Ildar Pomykalov

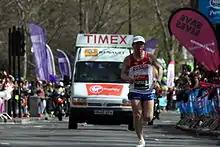
Ildar Pomykalov during 2013 London Marathon

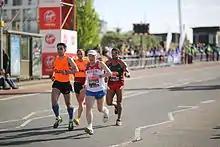
Ildar Pomykalov during 2014 London Marathon

Ildar Pomykalov is a Paralympian athlete from Russia competing mainly in category T12 long-distance events.